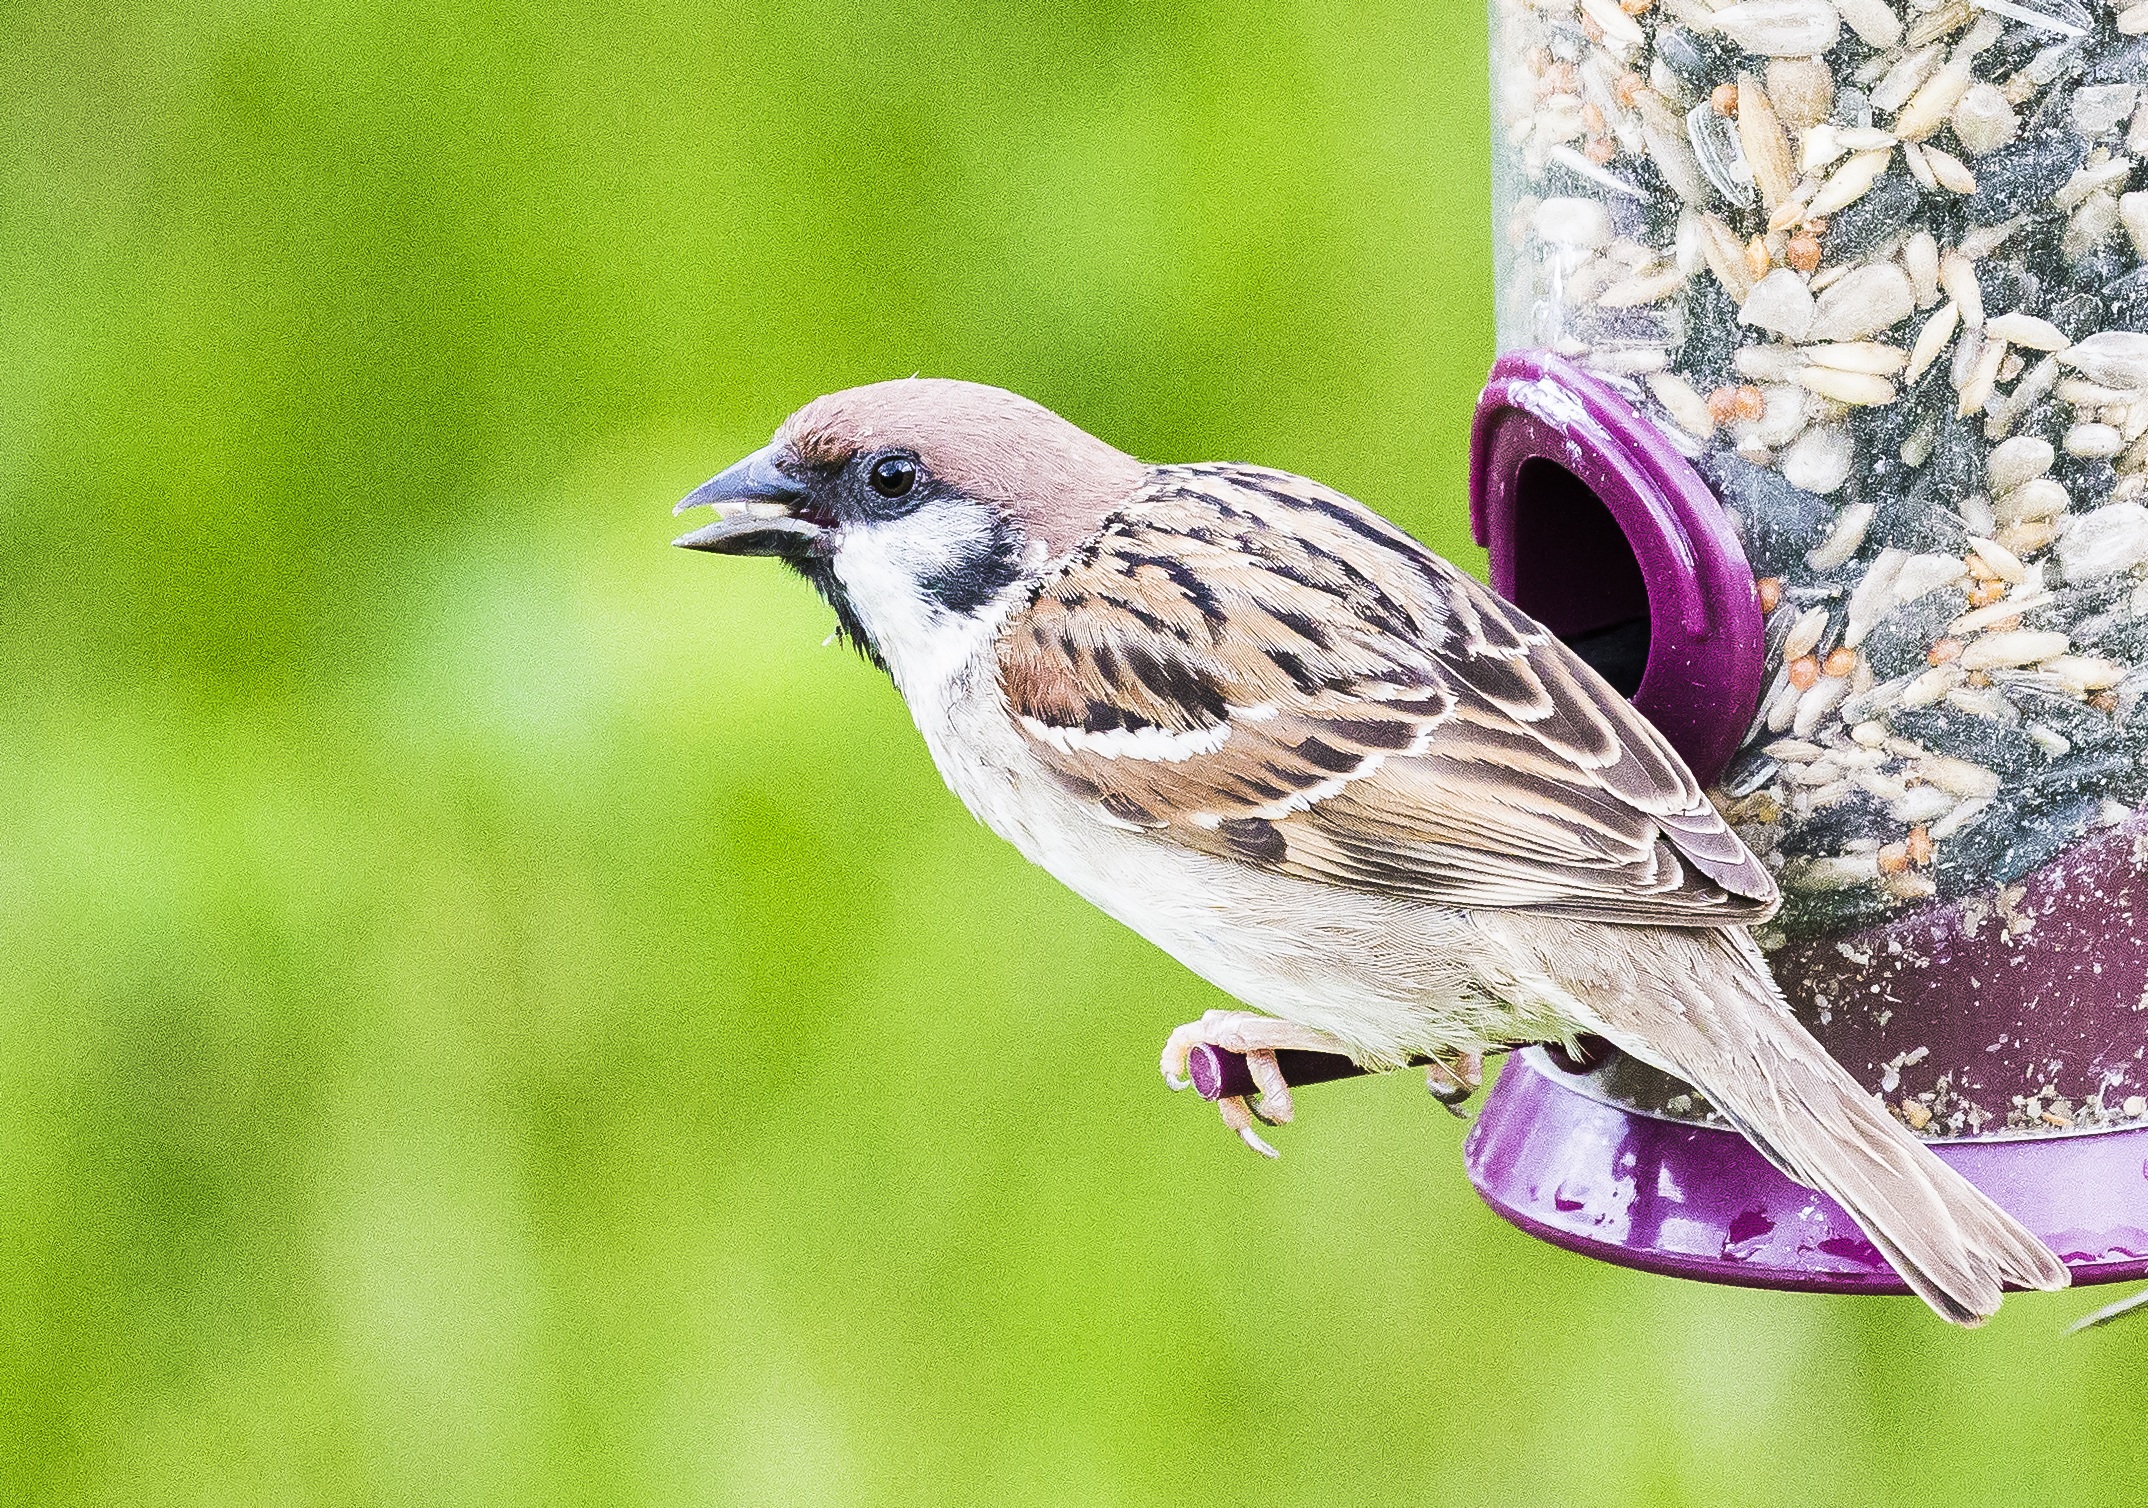
branch, bird, wing, wildlife, beak, fauna, ornithology, vertebrate, sparrow, finch, brambling, house sparrow, perching bird